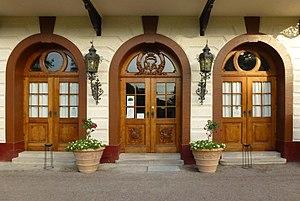
Le palais de Tullgarn est un palais royal suédois situé sur les rives de la mer Baltique à une soixantaine de kilomètres au sud-ouest de Stockholm.